History of the Slovak language

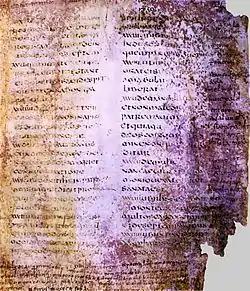
The "Gospel of Cividale". The names of Great Moravian pilgrims (often composed of several stems) is one of the sources of information about pre-Slovak lexemes.

The earliest written records of Slovak are represented by personal and place names, later by sentences, short notes and verses in Latin and Czech documents. Latin documents contain also mentions about a cultivation of the vernacular language. The complete texts are available since the 15th century. In the 15th century, Latin began to lose its privileged position in favor of Czech and cultural Slovak.